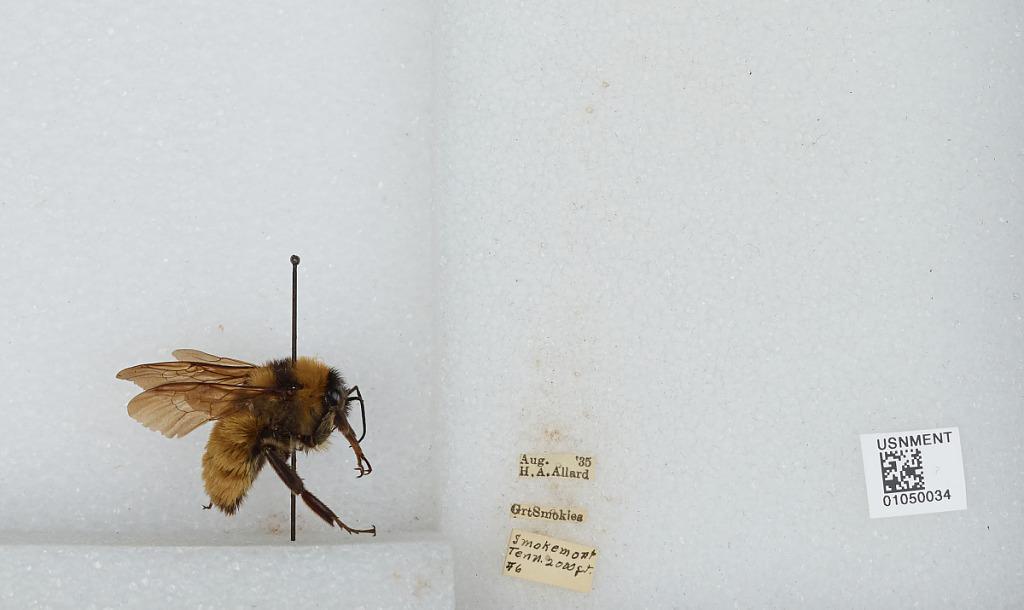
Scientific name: Bombus sp.
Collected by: H. Allard
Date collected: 1935-8-
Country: United States
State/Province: Tennessee
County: Sevier
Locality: Smokemont, Great Smoky Mountains
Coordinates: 35.5561, -83.3114